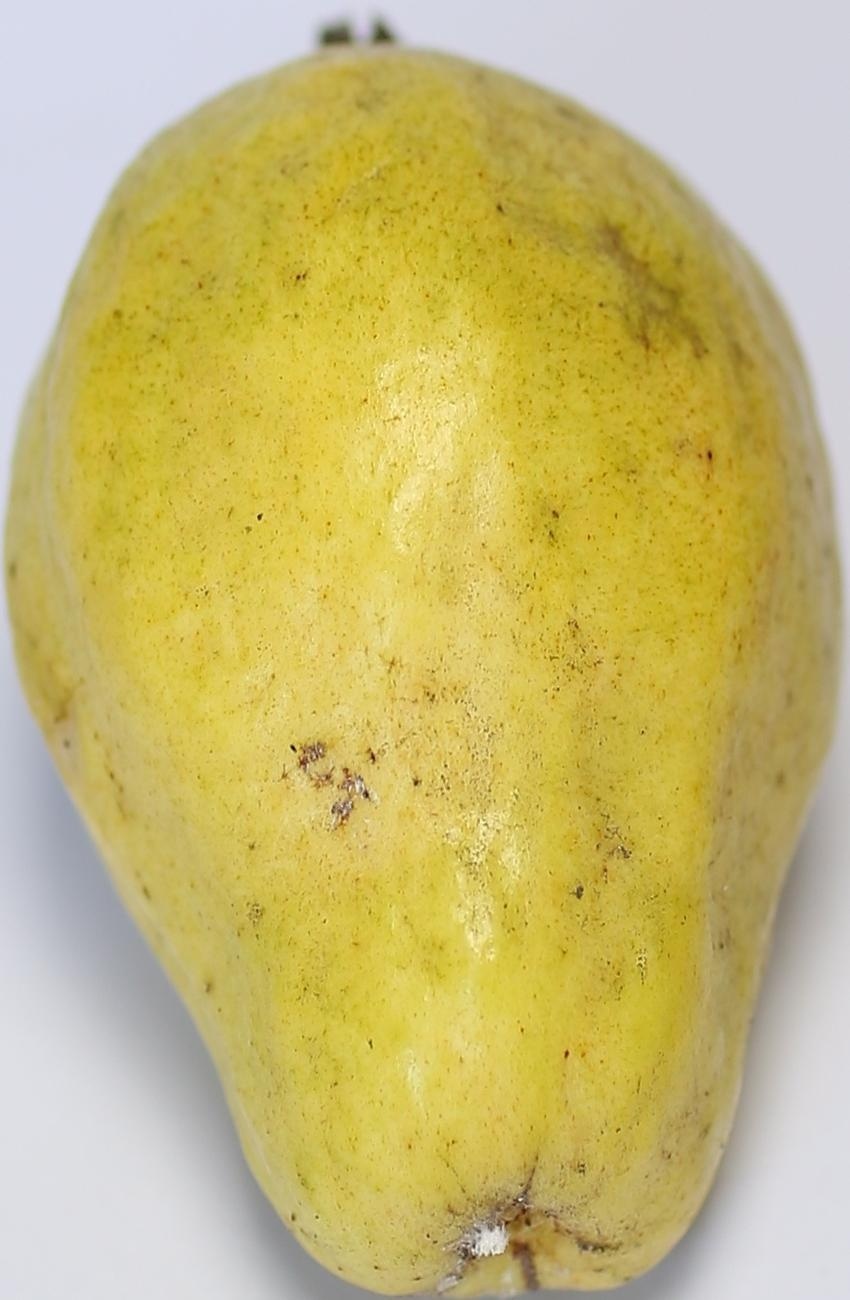
Maturity: ripe
Variety: thadhrami